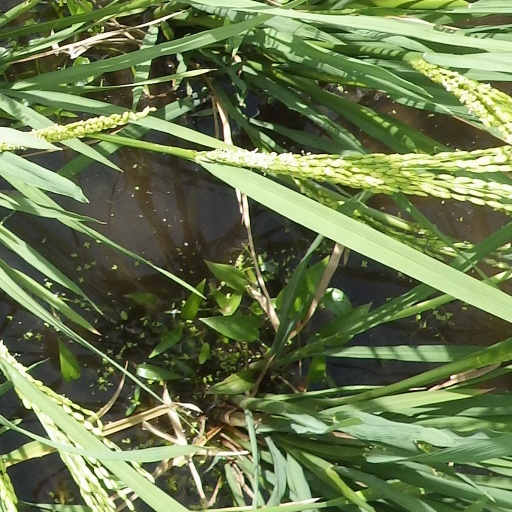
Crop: rice